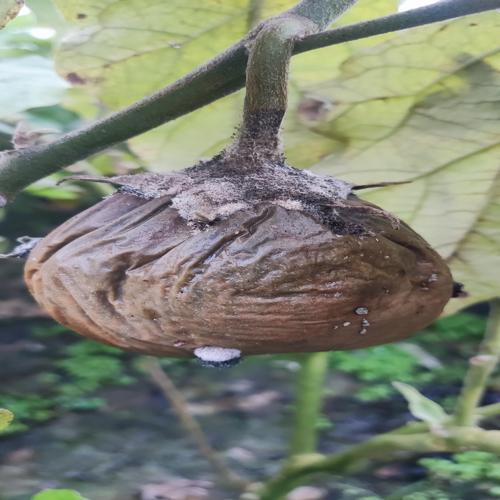
Label: Wet Rot